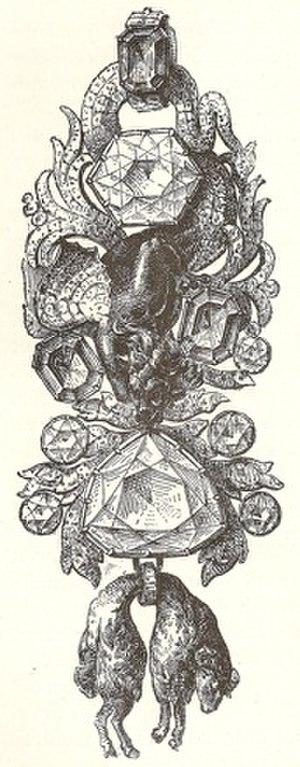
Le diamant bleu de la Couronne de France, appelé aussi Bleu de France ou encore Bleu de Tavernier, est un grand diamant bleu acheté par Louis XIV à Jean-Baptiste Tavernier qui l'a rapporté d’Inde en 1668. Louis XIV le fait tailler par Jean Pittan et Louis XV l'inclut dans l’insigne de l’Ordre de la Toison d'or.